Military history of Croatia

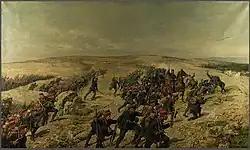
79th and 80th Dalmatian Homeguards Regiment in Battle of Livno, on 15 August 1878. By Julius von Blaas.

After reaching the Croatian-Hungarian Settlement of 1868, the Kingdom of Croatia-Slavonia gained limited autonomy in relation to the Kingdom of Hungary. The settlement was a legal basis for creation of Royal Croatian Home Guard, a special detachment of Hungarian Honved where Croatian symbols, Croatian oath of allegiance and Croatian command language were in use. After restructuring of 1889-1899 Croatian Home Guard became part of the country's regular standing army.